Jakub Piotrowski

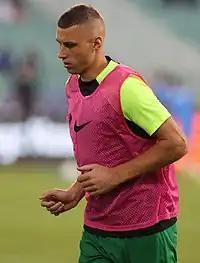
Piotrowski with Ludogorets Razgrad in 2022

Jakub Piotrowski (born 4 October 1997) is a Polish professional footballer who plays as a midfielder for Bulgarian club Ludogorets Razgrad and the Poland national team.